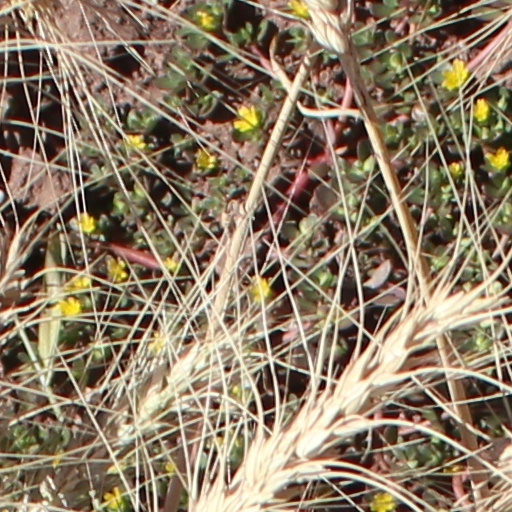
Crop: wheat